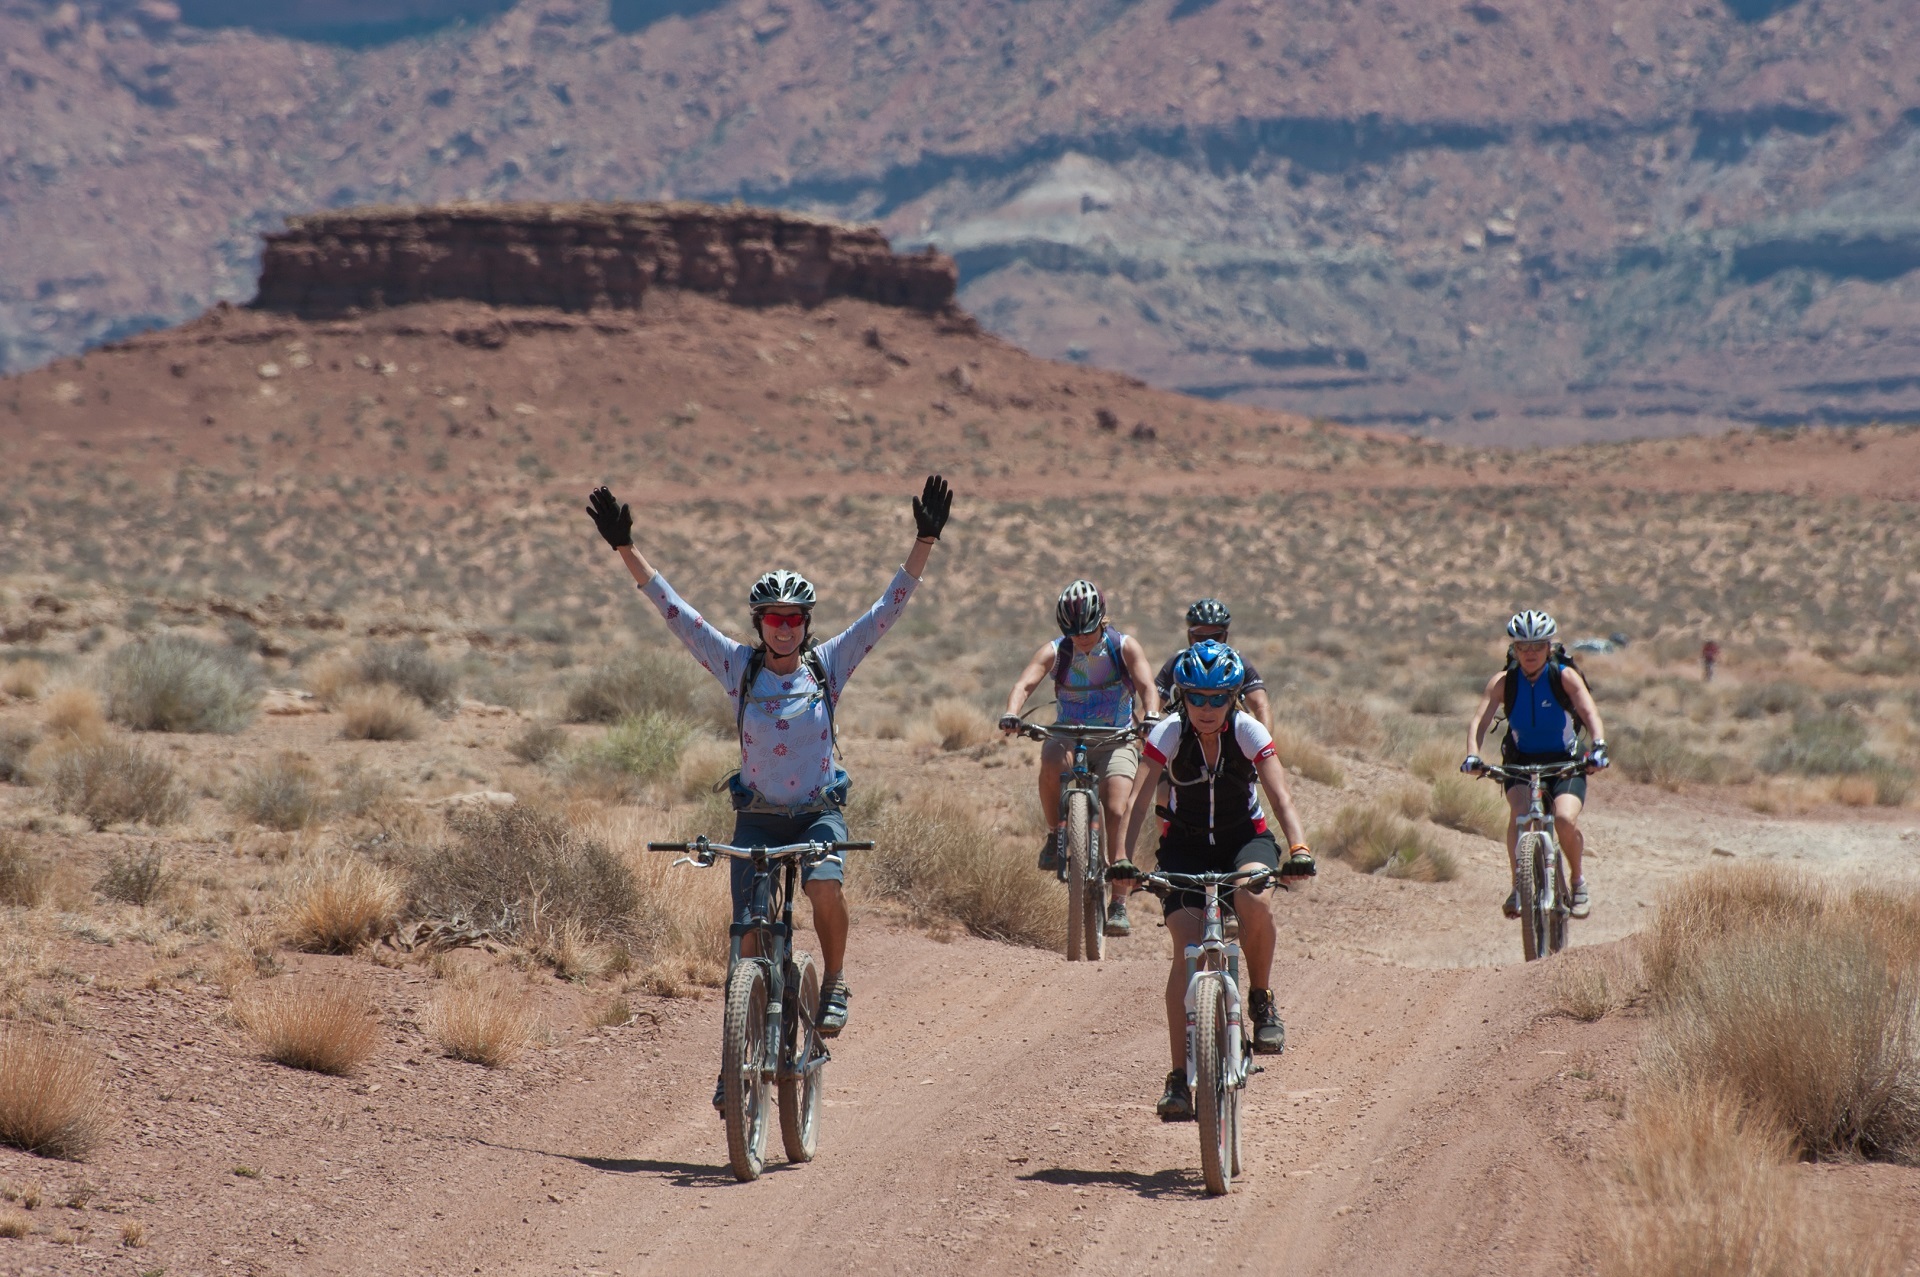
landscape, mountain, desert, adventure, bicycle, recreation, vehicle, scenic, usa, soil, ride, extreme sport, fitness, activity, mountain bike, rocks, riding, cycling, fun, sports, helmet, utah, biking, vista, bicycling, spectacular, formations, wadi, cyclists, mountain biking, bike riding, canyonlands national park, natural environment, aeolian landform, cycle sport